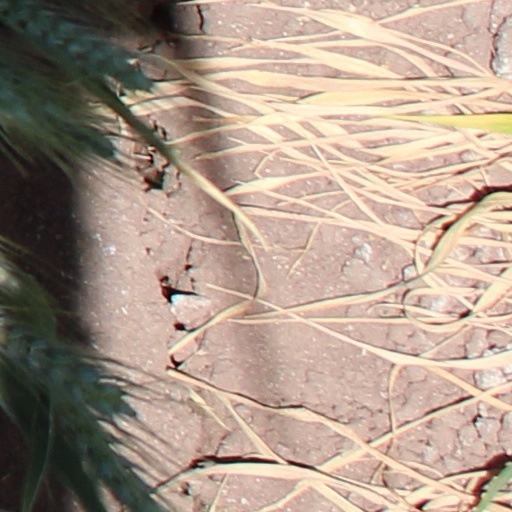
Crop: wheat